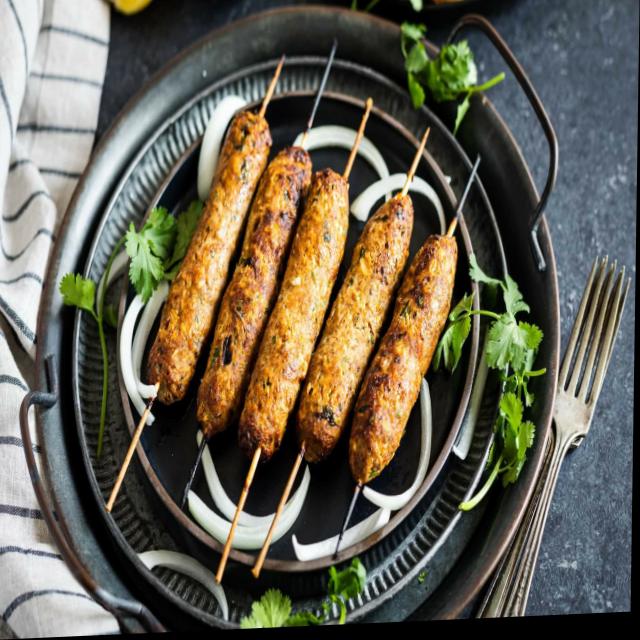
Dish: kebab